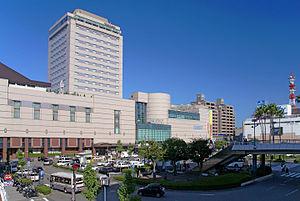
La gare de Tokushima est une gare ferroviaire située à Tokushima, dans la préfecture du même nom au Japon. Elle est exploitée par la JR Shikoku.